Rebecca Talbot Perkins

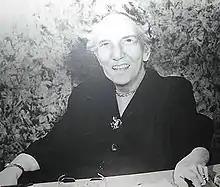

Rebecca Talbot Perkins (February 14, 1866 – November 1, 1956) was an American businessperson, philanthropist, and activist from Brooklyn, New York. She was the founder of Talbot Perkins Children's Services. She was inducted into the National Women's Hall of Fame in 2009.